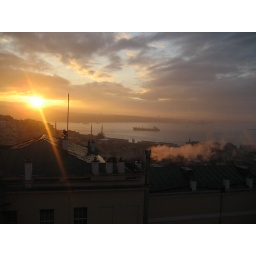
view from our 5th floor hotel window in Istanbul. so glad the sun woke me up that morning!